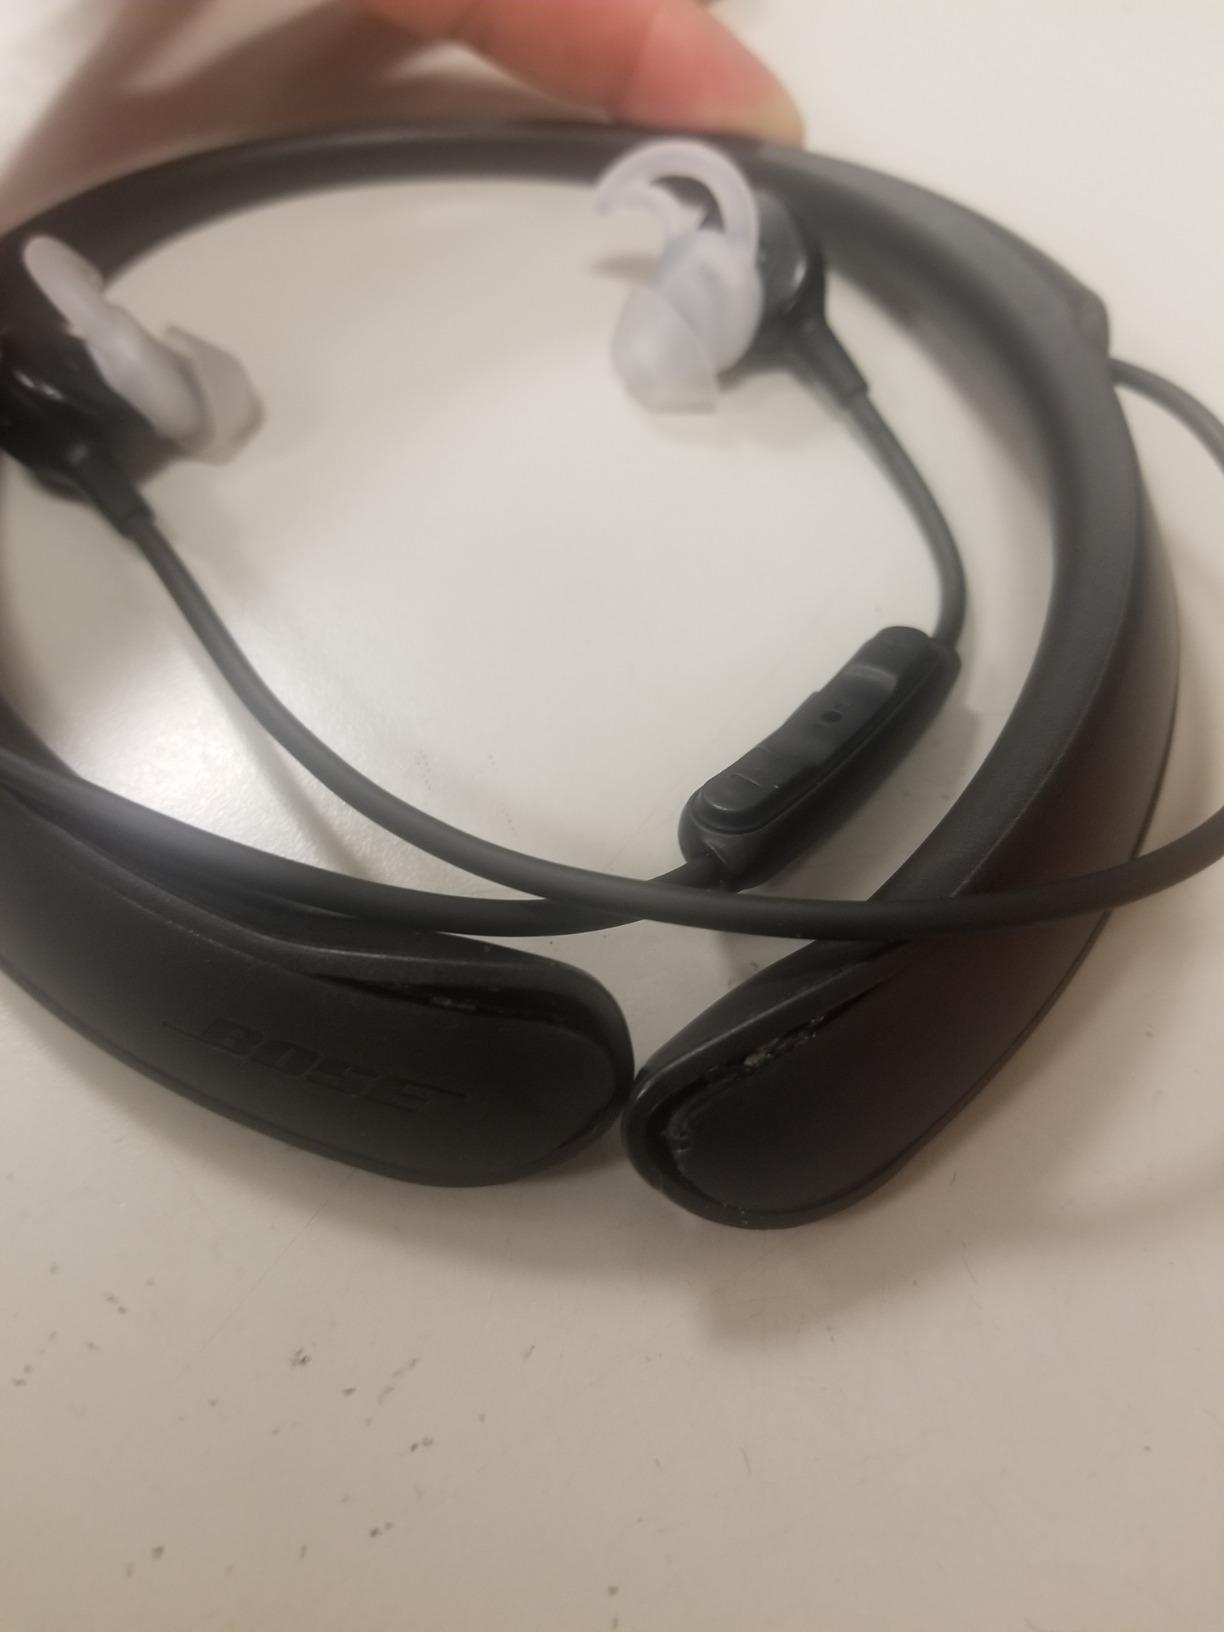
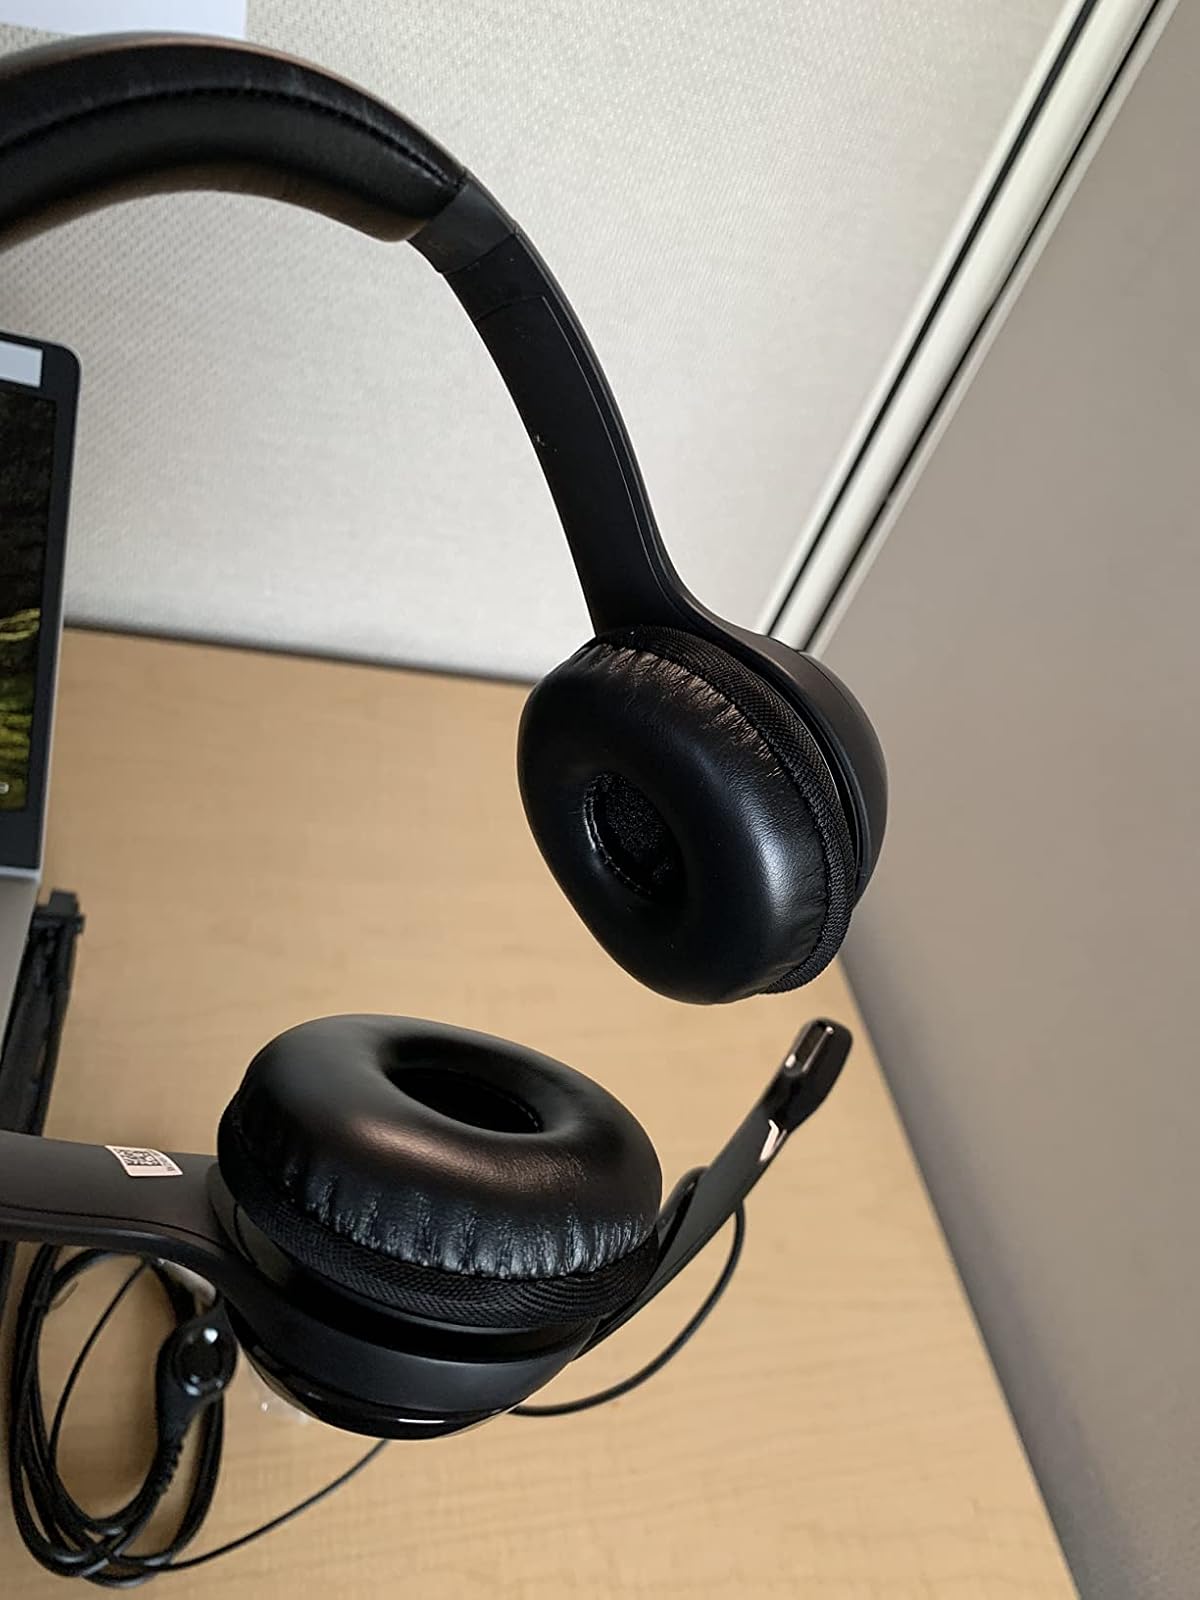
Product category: headphones
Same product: no